Dressing (medicine)

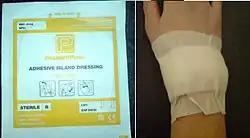
An adhesive island dressing, in its original packaging (left) and on a person's wrist (right)

A dressing or compress is a piece of material such as a pad applied to a wound to promote healing and protect the wound from further harm. A dressing is designed to be in direct contact with the wound, as distinguished from a bandage, which is most often used to hold a dressing in place. Modern dressings are sterile.